Butley Priory

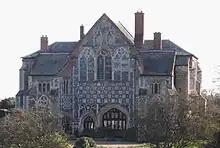
The Gatehouse north front

On the east side of the cloister, running south from the south transept of the church, was the sacristy or vestry; then the chapter house, internally 48 feet long, extending back across the present farm path, and having a frontage of about 20 feet onto the cloister walk. To its south was the dormitory with an undercroft of some 99 feet, and a day stair descending into the cloister walk. None of this now stands above ground. Many of the interior walls at ground level were probably of 14th century construction. From its south end a passageway ran east to the north end of the reredorter, a separate building originally 60 feet by 18 feet. A thatched barn to the east of the farm path incorporates its standing walls, thrown in with that part of the passageway which stood at its north end.